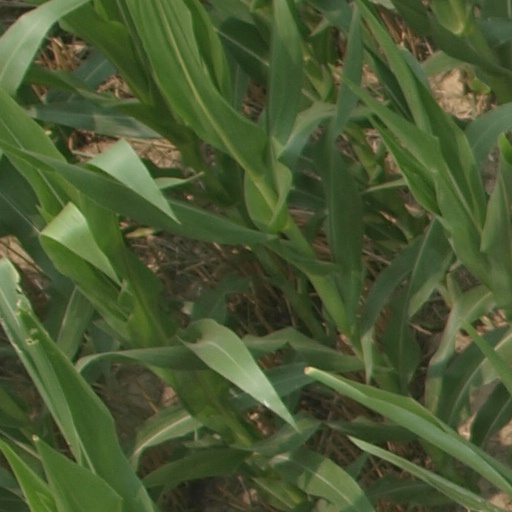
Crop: maize; corn